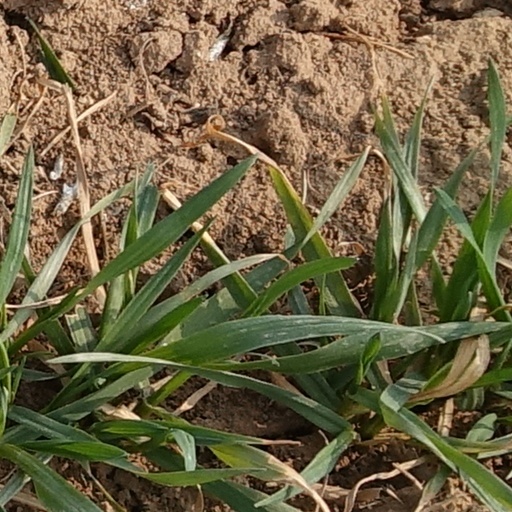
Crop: wheat